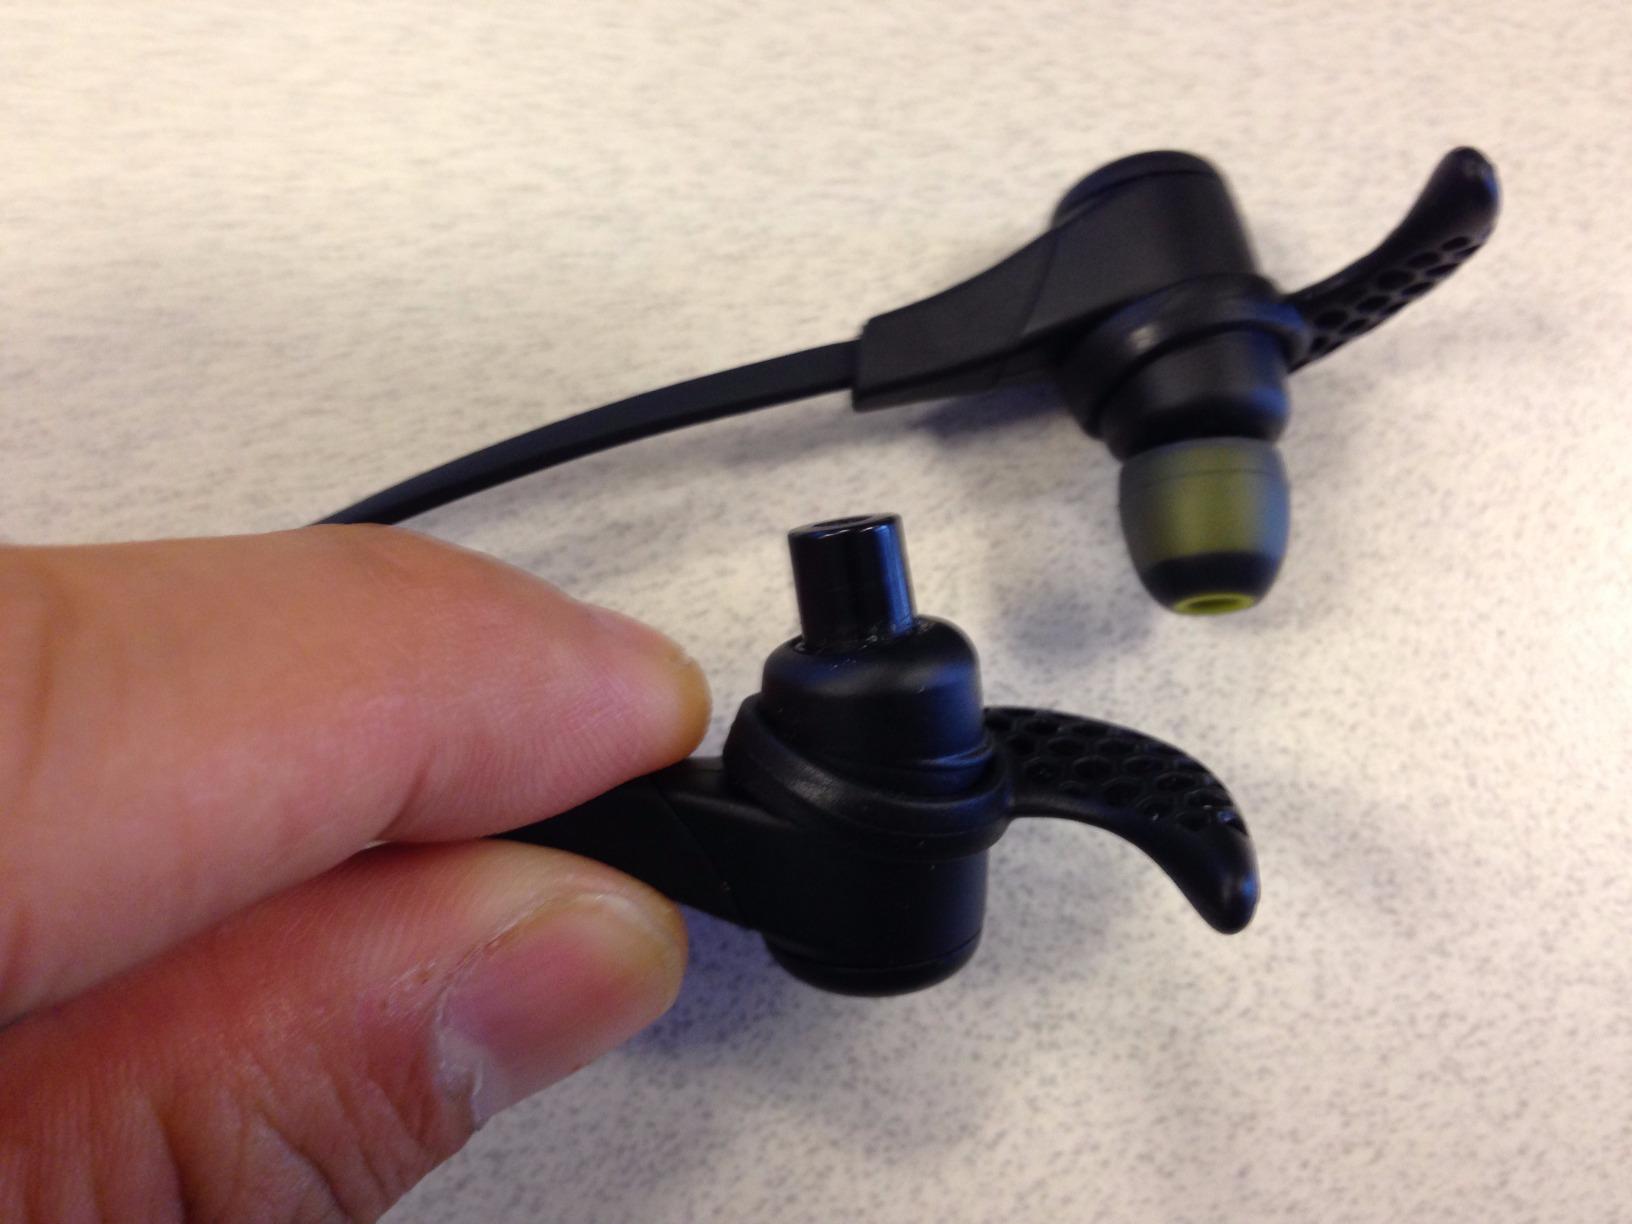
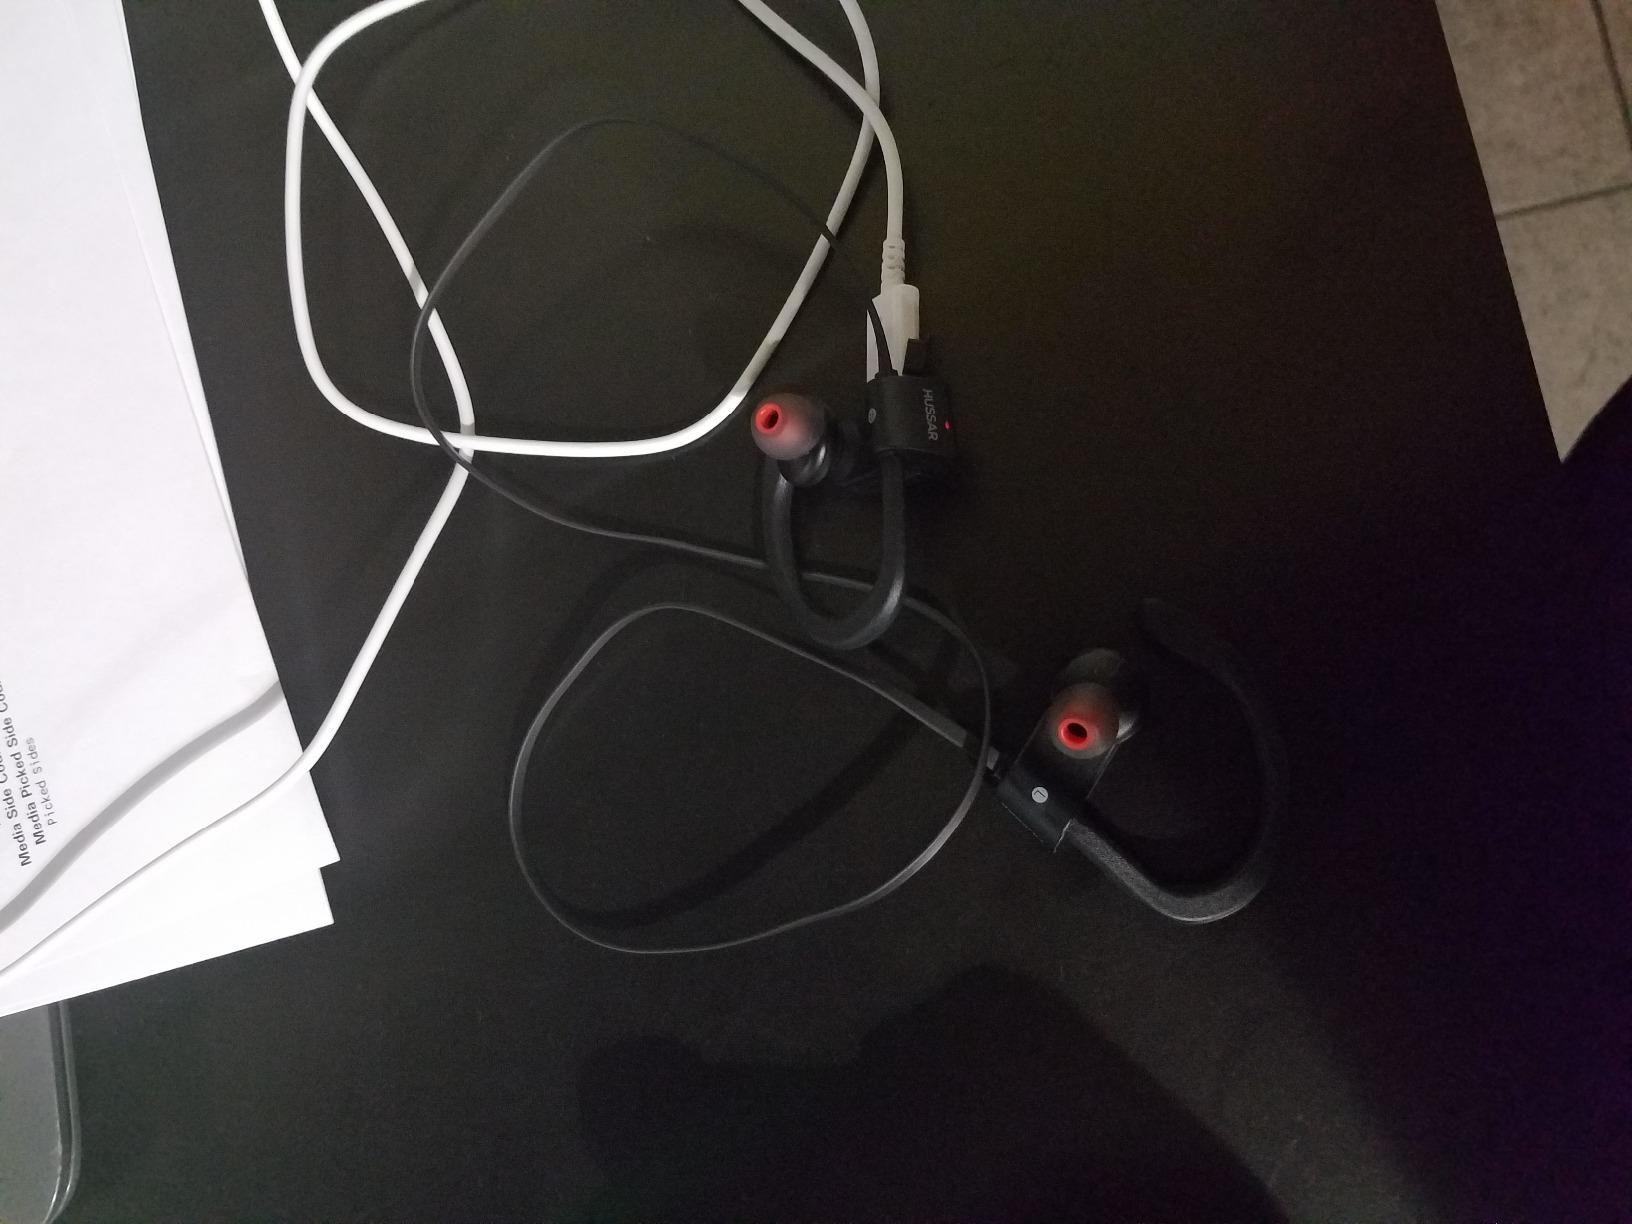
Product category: headphones
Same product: no